2012 Roger Federer tennis season

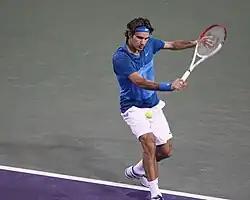
Roger Federer won his fourth championship in Indian Wells, his first in six years.

Immediately following his win at Dubai, Federer began his trip to the United States with an appearance at the BNP Paribas Showdown, playing an exhibition match against Andy Roddick. After two very tight sets, Federer was defeated by Roddick in the second-set tiebreak.